Michael Brodsky (diplomat)

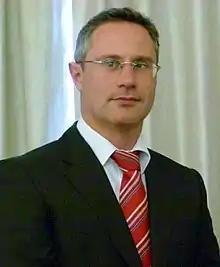

Michael Brodsky (born August 19, 1972) is an Israeli diplomat. He was nominated as the next Israeli Ambassador to Ukraine on November 26, 2020. From 2015 to 2018, Brodsky served as the Israeli ambassador to the Republic of Kazakhstan. He was succeeded by Liat Wexelman in September, 2018.